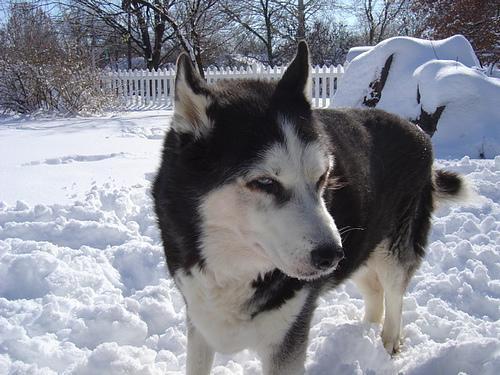
Siberian_husky